Claas Relotius

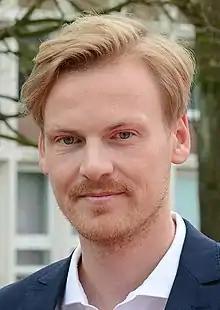
Relotius in 2018

Claas-Hendrik Relotius (born 15 November 1985) is a German former journalist. He resigned from "Der Spiegel" in 2018 after admitting to numerous instances of journalistic fraud.